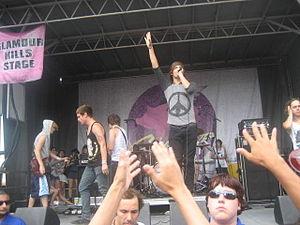
I See Stars, ou ISS, est un groupe d'electronicore américain, originaire de Warren, dans le Michigan. Formé en 2005, le groupe est composé de Devin Oliver, d'Andrew Oliver, de Brent Allen, et de Jeff Valentine. I See Stars est reconnu comme un groupe d'electronicore, incorporant des éléments de post-hardcore et de metalcore avec leur son electronica. C'est ainsi l'un des premiers groupes connus d'electronicore. Le groupe compte cinq albums et plusieurs enregistrements publiés par leur label Sumerian Records.